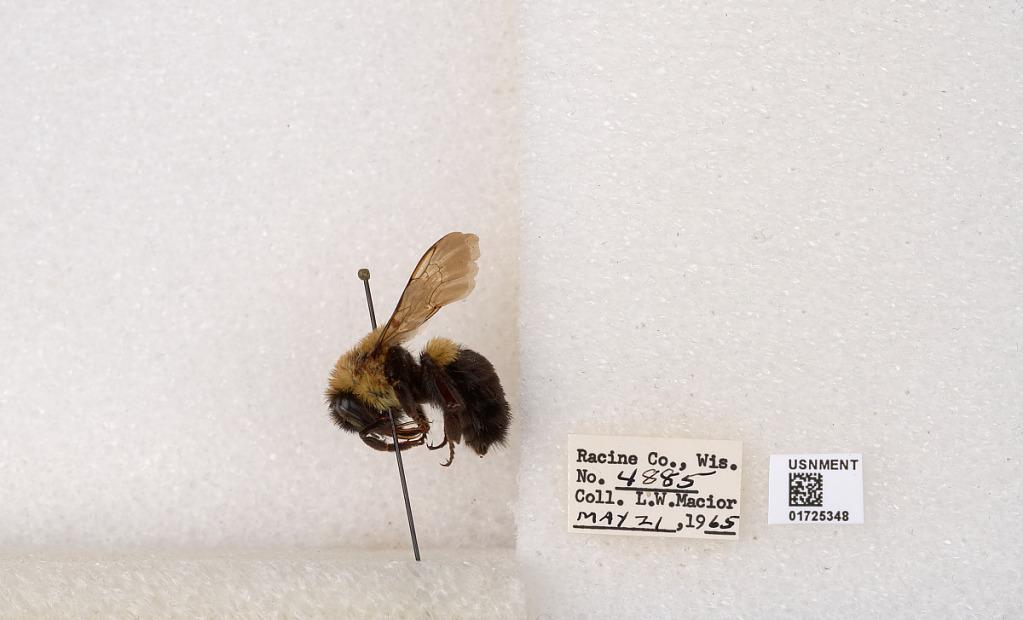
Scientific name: Bombus impatiens Cresson
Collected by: L. Macior
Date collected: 1965-5-21
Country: United States
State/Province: Wisconsin
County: Racine
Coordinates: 42.7299, -87.8123